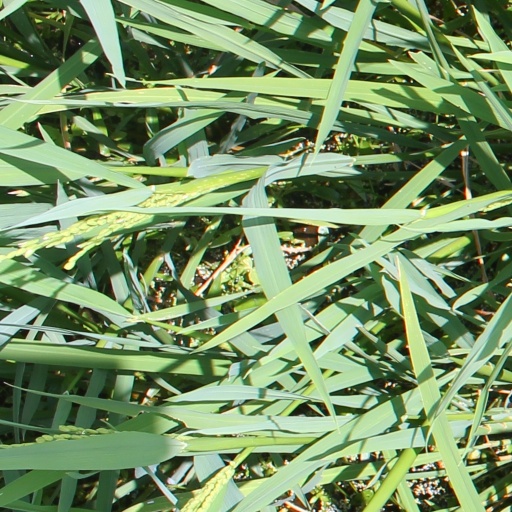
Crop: rice